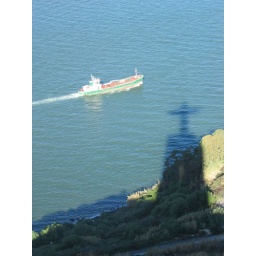
Cristo Rei (Almada) - View toward a ship in the Tagus river